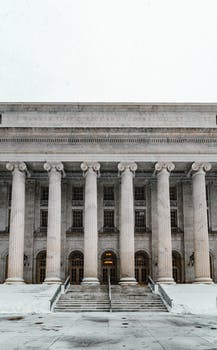
Label: No Watermark